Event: Nepal Earthquake
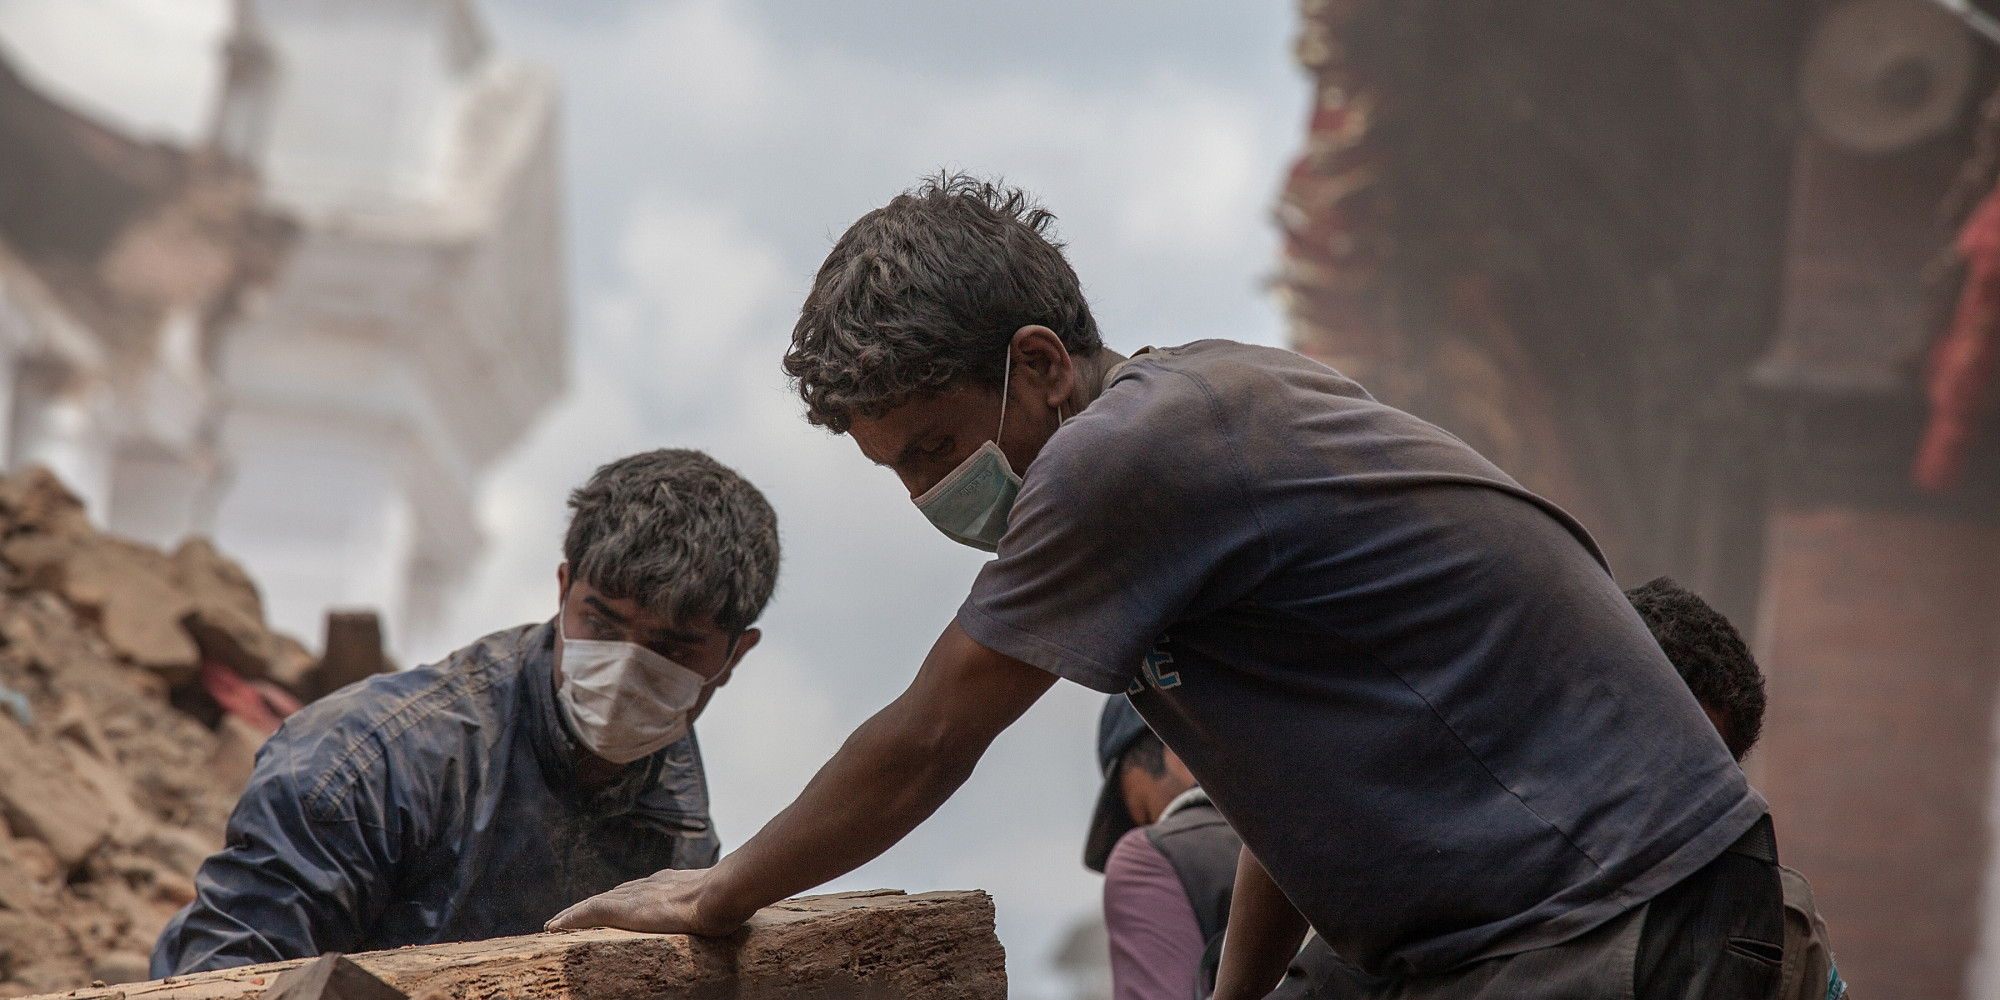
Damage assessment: damage